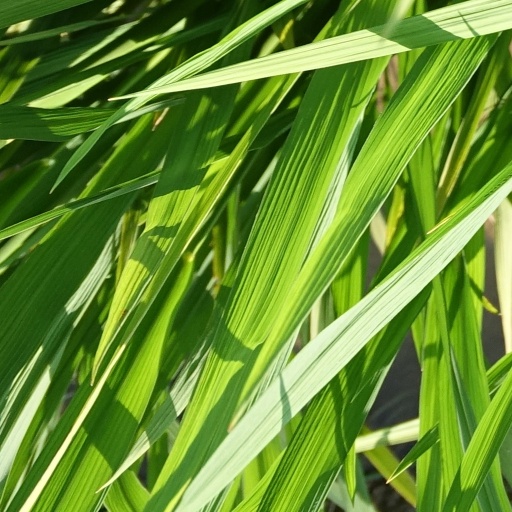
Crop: rice